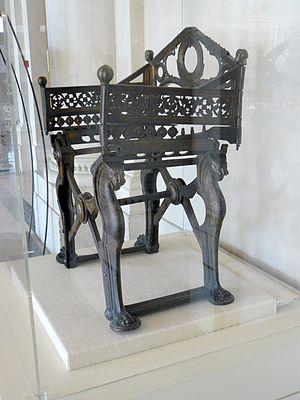
Siège en bronze appelé Trône de Dagobert, époque mérovingienne et carolingienne - Cabinet des médailles de la BNF - Paris - n° Inv
Un trône est un siège, une chaise ou un fauteuil sur lequel un souverain est assis dans les circonstances solennelles.
Le Trône de Dagobert est un siège en bronze du haut Moyen Âge mentionné pour la première fois par l'abbé Suger au milieu du XIIᵉ siècle, et qui faisait partie du trésor de Saint-Denis. Traditionnellement, il est désigné comme le trône de Dagobert, mais aucune source historique fiable n'atteste précisément de cette fonction. Il est conservé au Département des monnaies, médailles et antiques de la Bibliothèque nationale de France.
Le département des Monnaies, médailles et antiques conserve, communique et met en valeur les collections de numismatique et d'antiquités de la Bibliothèque nationale de France. Il est également connu sous les noms de Cabinet des médailles et de Cabinet du roi.